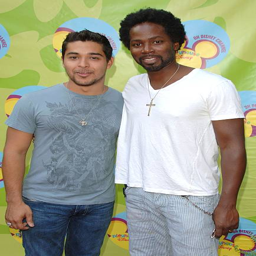
actors attend the premiere hosted by tv network .